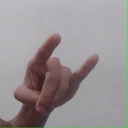
अक्षर: च